Alcanada

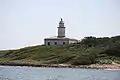
Lighthouse on an island near Alcanada

In the mid-19th century, the lighthouse was built. For one hundred years, the lighthouse keepers–sometimes with their families in tow–lived on the island, and there were times when they were actively involved in rescuing the victims of shipwrecks. Twice a week, a boat brought them supplies from the Port d'Alcudia, but at times they were isolated when ships were unable to sail due to bad weather, and their staples would run out.